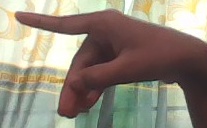
ASL sign: P